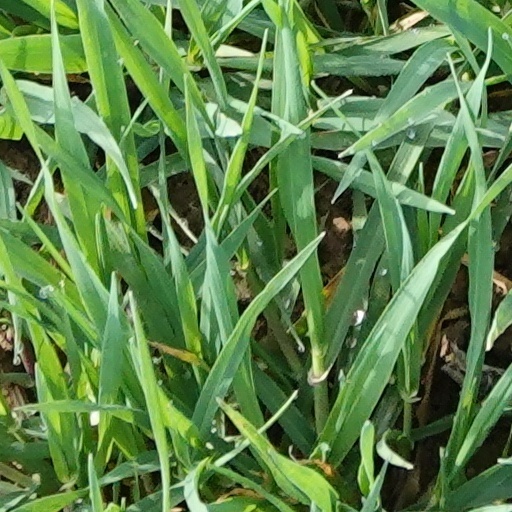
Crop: wheat